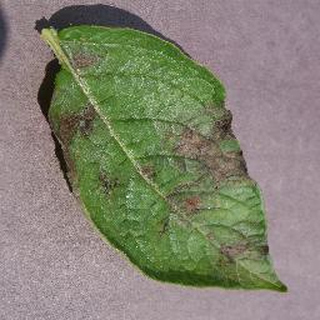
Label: potato_late_blight